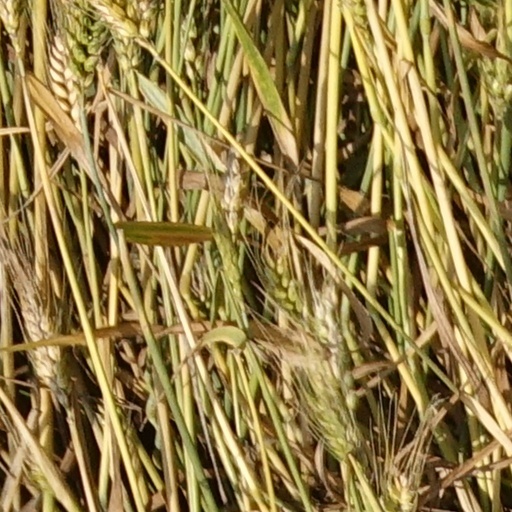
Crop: wheat